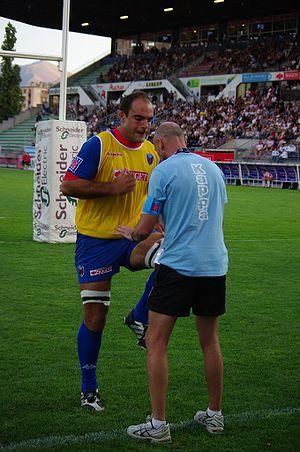
Olivier Chaplain, 3e ligne du FC Grenoble rugby
Cette page présente le récit de la saison 2009-2010 du Football club de Grenoble rugby. Au cours de celle-ci, le club finit en 6ᵉ position de la phase régulière, ratant les demi-finales alors qu'il compte autant de points au classement que la Section paloise. De façon symbolique, le FC Grenoble perd sa place qualificative de 5ᵉ lors de la 29ᵉ et dernière journée de championnat.